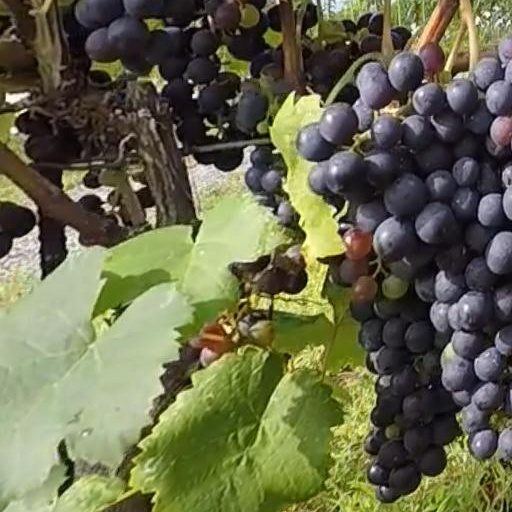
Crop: grape